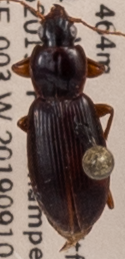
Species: Synuchus impunctatus
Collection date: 2019-09-10
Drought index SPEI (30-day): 1.052
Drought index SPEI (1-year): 2.09
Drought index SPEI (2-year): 1.377